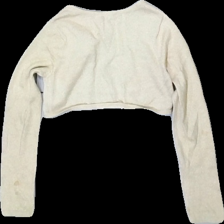
View: back
Type: Cardigan
Category: Children
Brand: H&M
Colors: Beige
Material: 81% bomull 12% polyester
Pattern: Glitter
Cut: C-collar
Size: 134
Season: All
Stains: Major
Damage: smuts fläckar
Damage location: bottom left
Damage 2: smuts fläckar
Damage 2 location: middle left
Damage 3: smuts fläckar
Damage 3 location: middle right
Price range: <50
Recommended usage: Export
Description: cardigan med glitter
Comment: finns många smuts fläckar